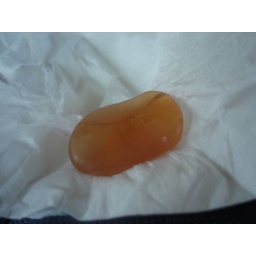
it was found in a cup holder in the back of our rented van